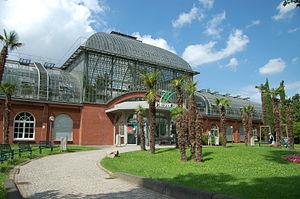
La Palmeraie est l'un des deux jardins botaniques de Francfort-sur-le-Main en Allemagne. Il est limitrophe du Grüneburgpark et contigu au jardin botanique de l'Université. Il a été fondé en 1868 et ouvert au public en 1870. Il occupe une superficie de 22 hectares.